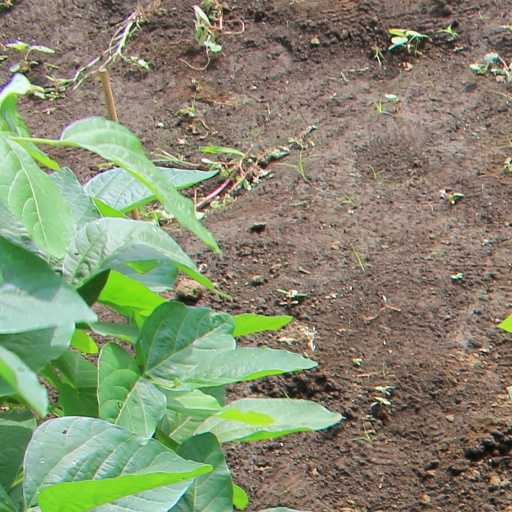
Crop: soybean